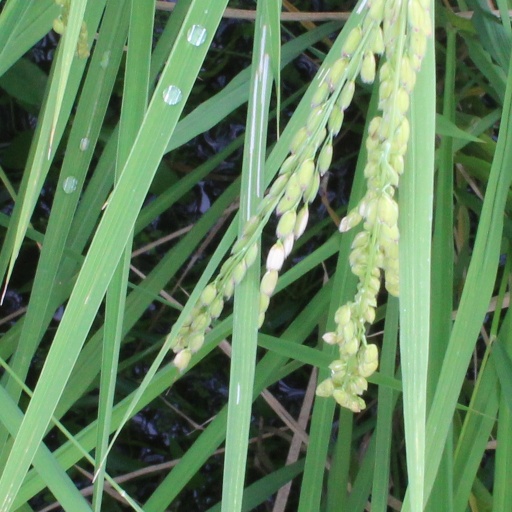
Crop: rice